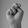
ASL letter: N